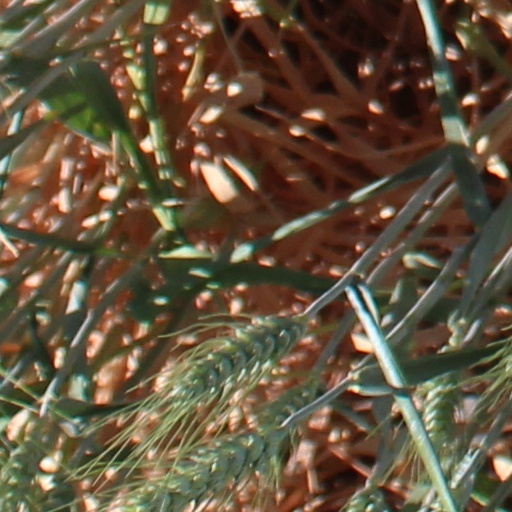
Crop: wheat